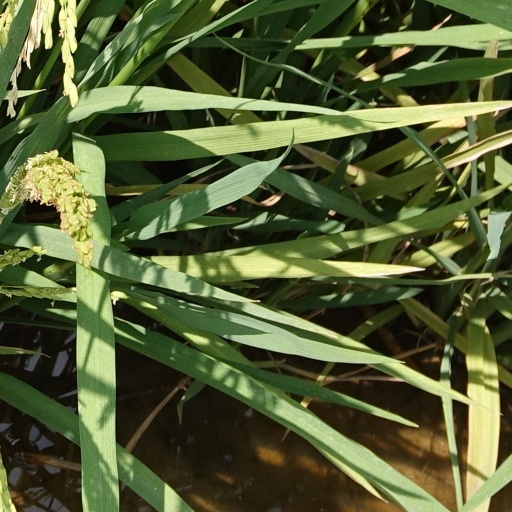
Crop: rice